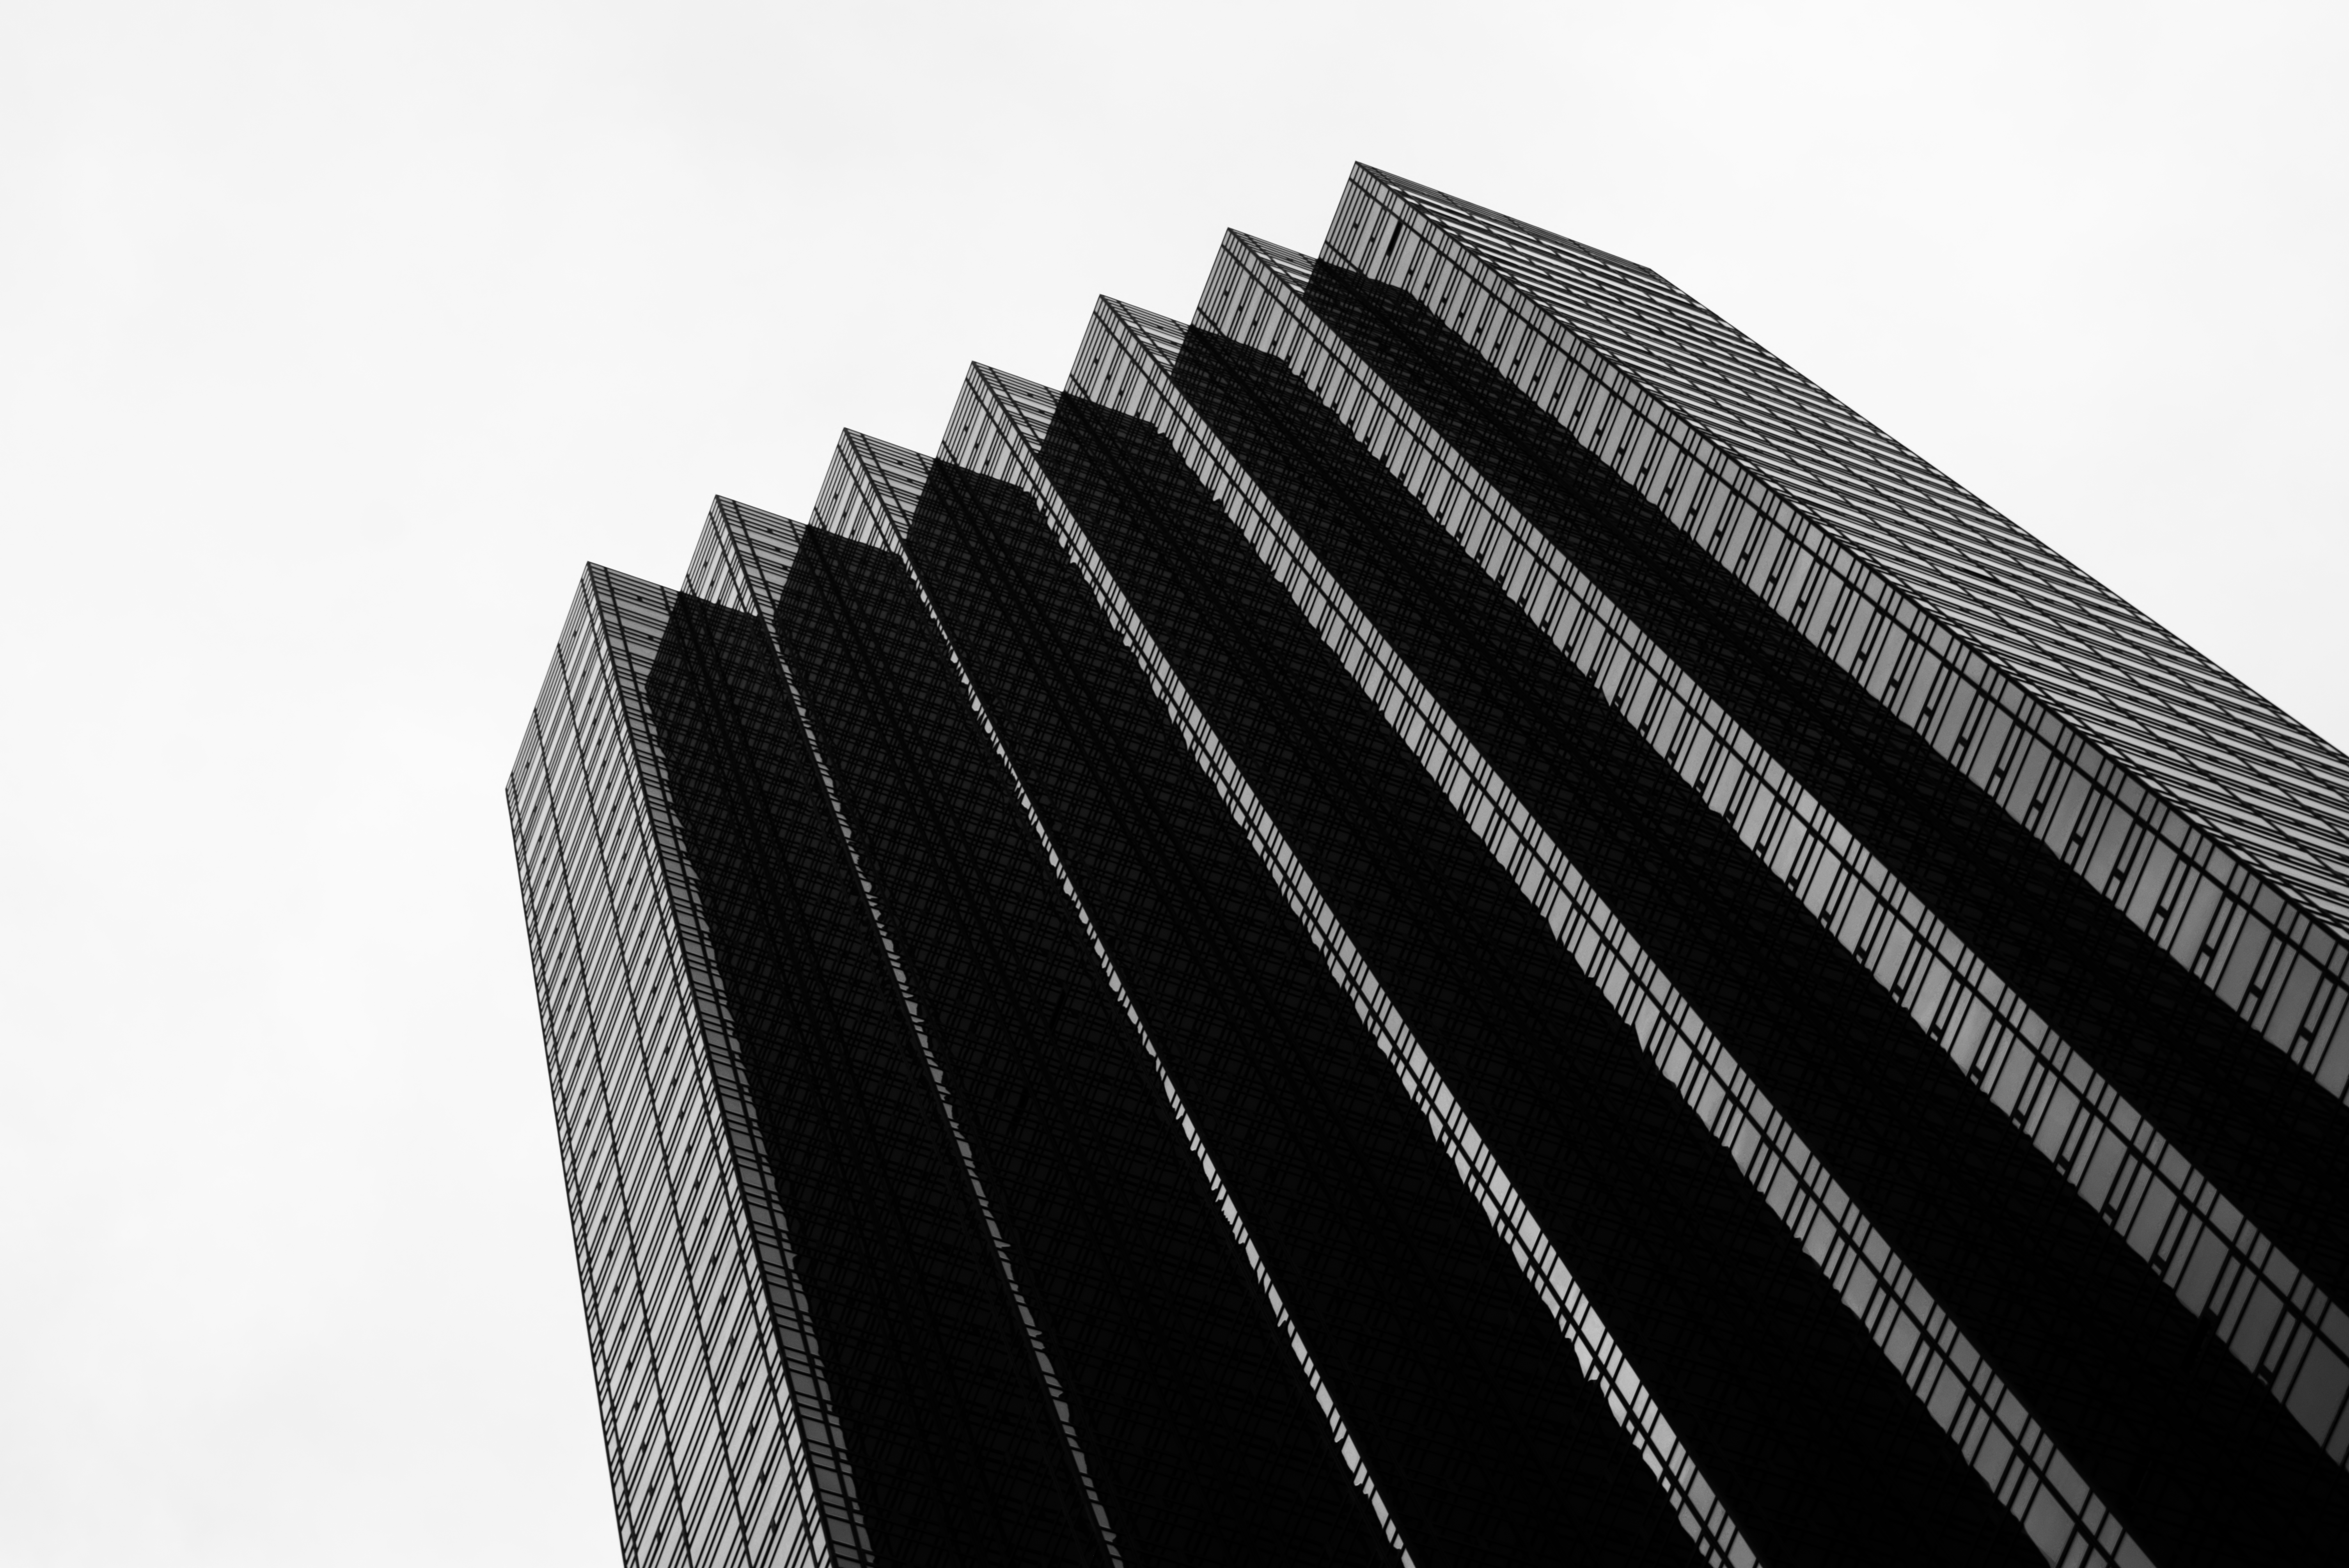
white, architecture, black, skyscraper, daytime, tower block, black and white, commercial building, urban area, line, monochrome photography, monochrome, metropolitan area, building, metropolis, city, corporate headquarters, brutalist architecture, Material property, facade, tower, condominium, photography, mixed use, parallel, style, headquarters, metal